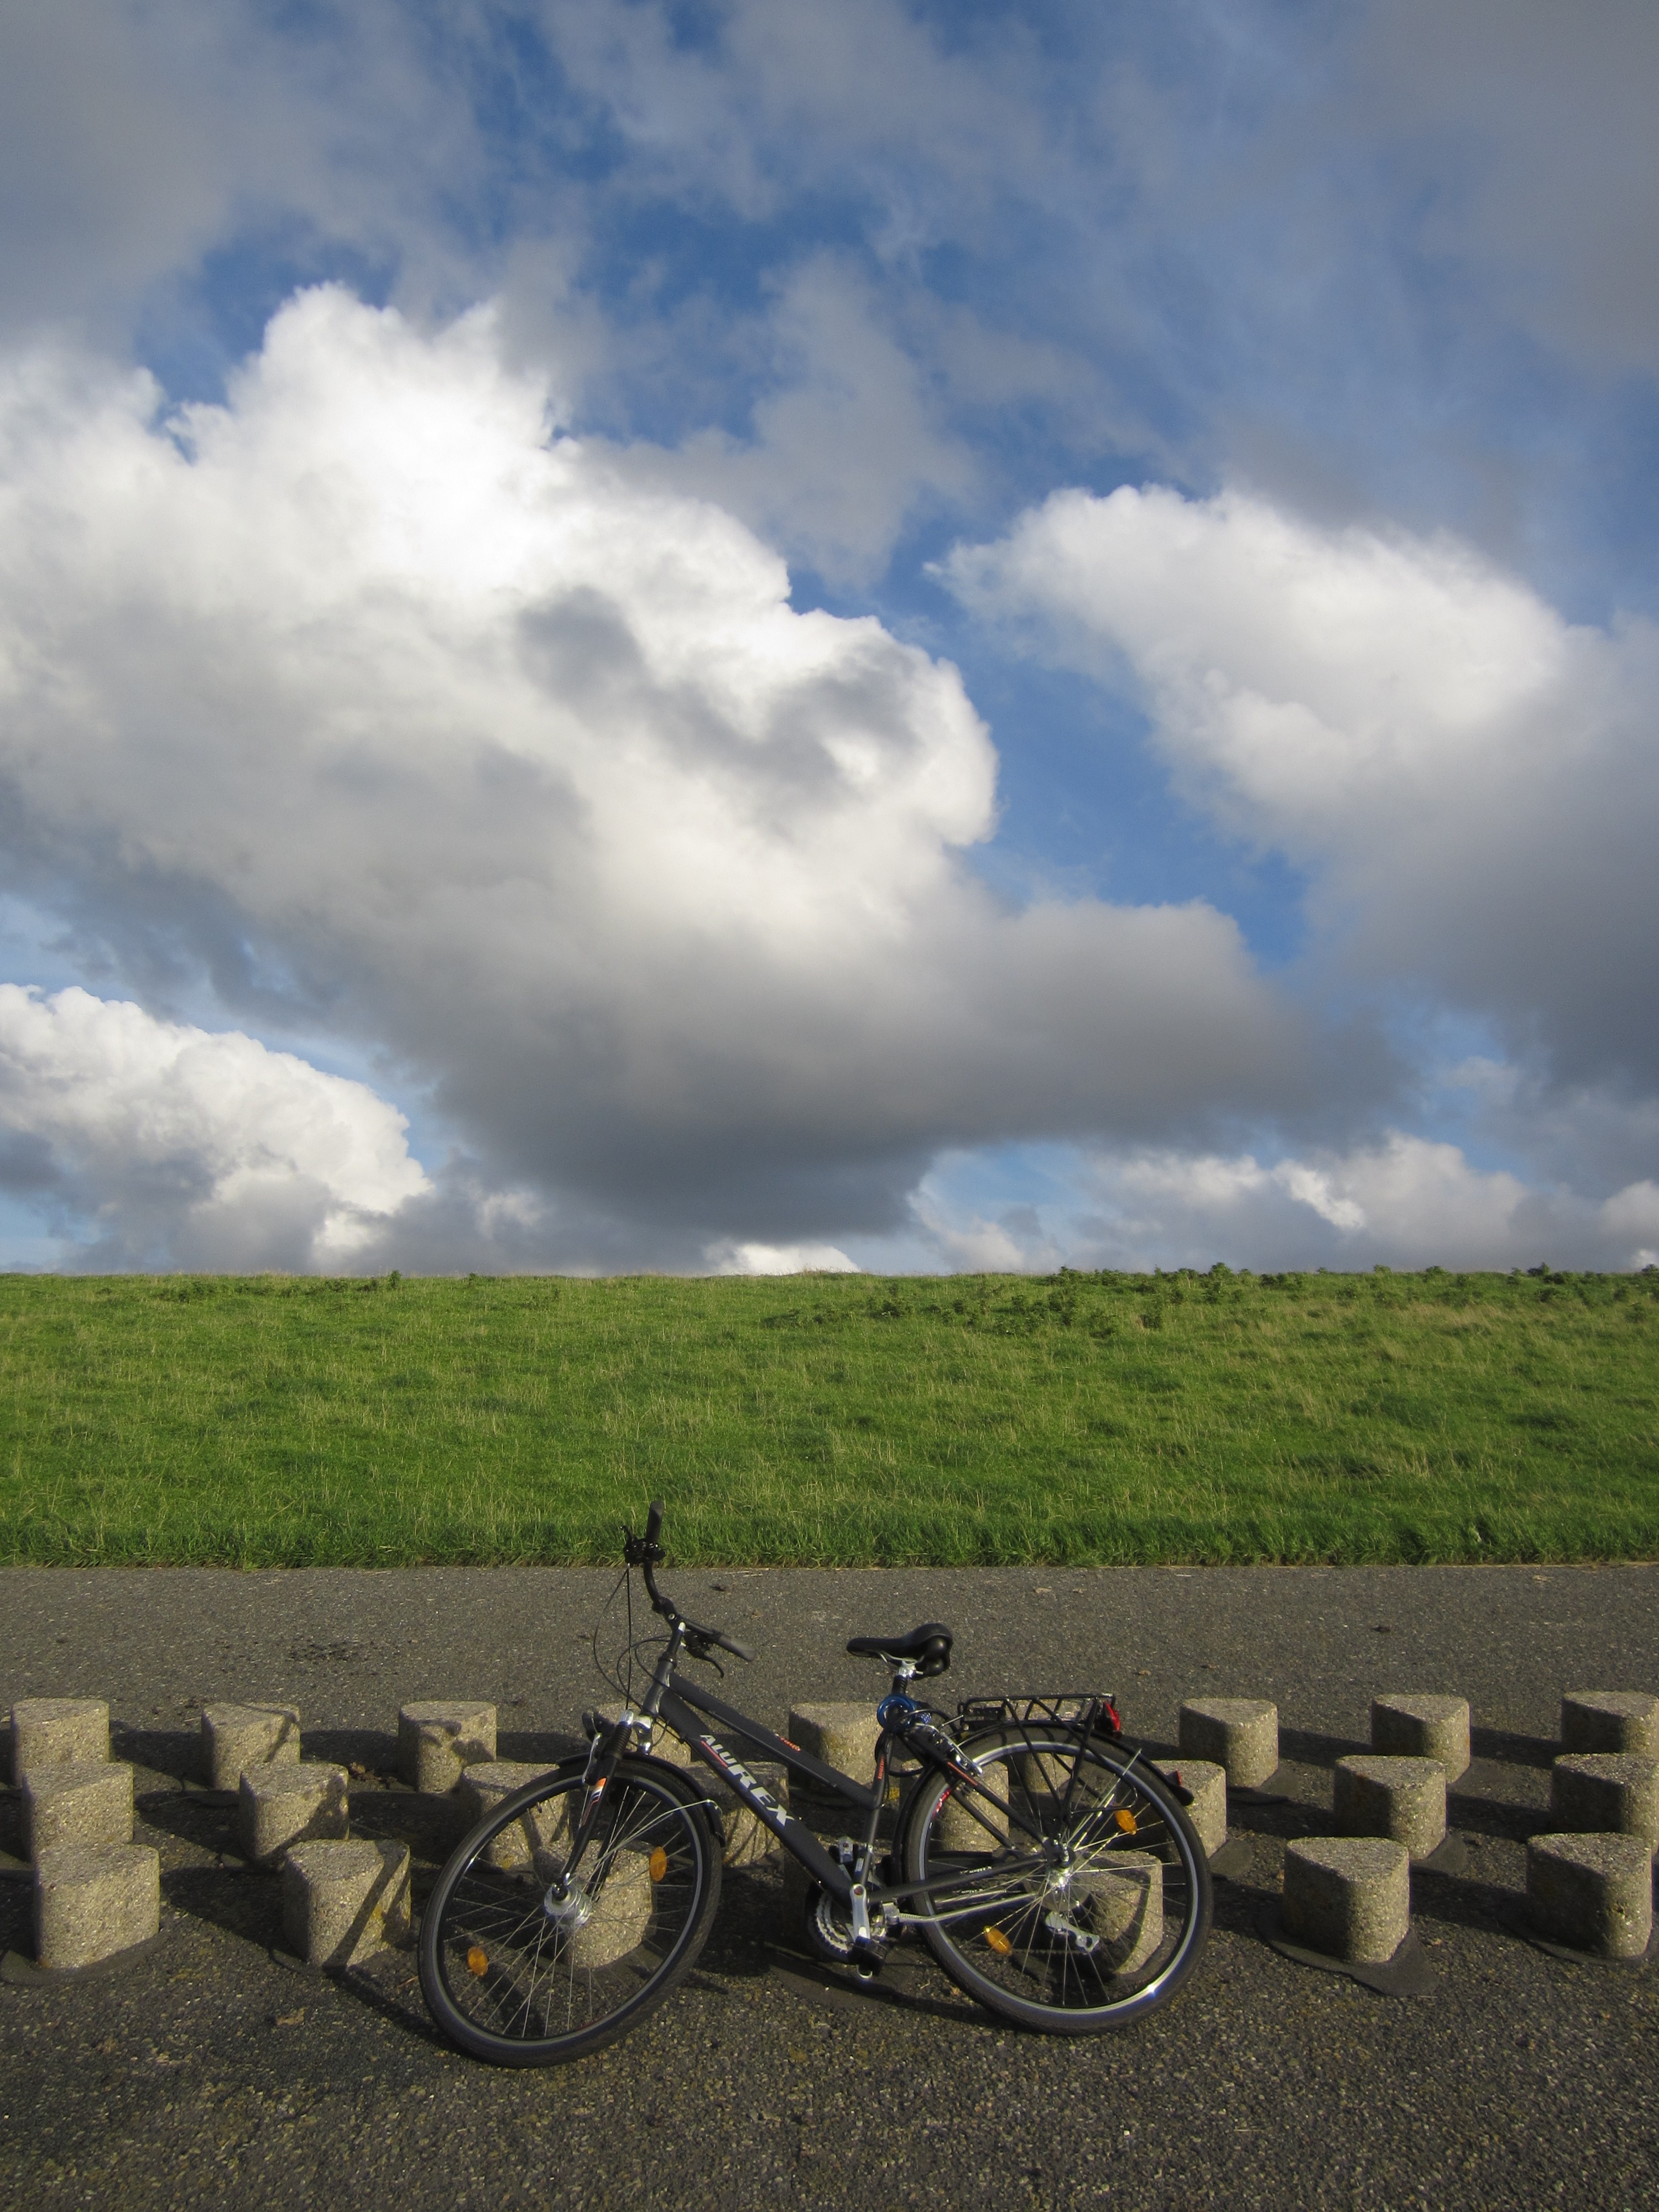
landscape, grass, mountain, cloud, sky, field, farm, vehicle, soil, agriculture, break, north sea, rural area, bicycle tour, dike, atmosphere of earth